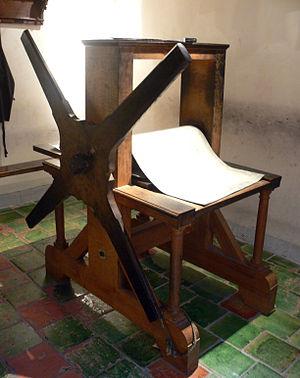
Les gravures de Rembrandt sont l'ensemble de la production de Rembrandt comme graveur. Grand maître de l'eau-forte du XVIIᵉ siècle, il s'appuie également sur d'autres techniques telles que la pointe sèche et le burin pour effectuer des retouches.
Le musée de la maison de Rembrandt est une maison située sur la Jodenbreestraat, à Amsterdam, dans laquelle vécut Rembrandt de 1639 à 1656. Il s'agit désormais d'un musée qui reconstitue le lieu de vie de l'artiste et expose ses estampes ainsi que des tableaux de son entourage.